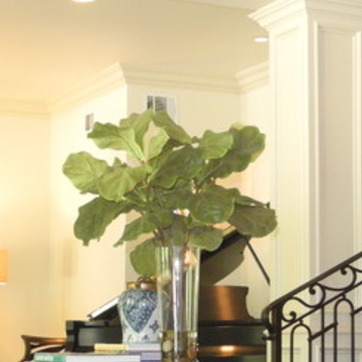
Material: foliage